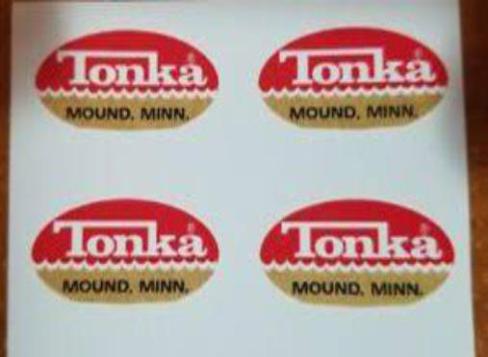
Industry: Leisure